Transport vessels for the cancelled British invasion of Isle de France

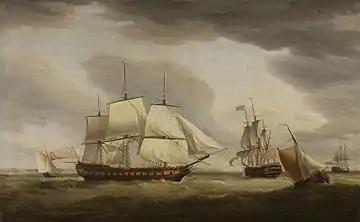
, one of the ships British authorities planned to use for the invasion

In early 1794, after France declared war on Great Britain during the War of the First Coalition, the British government made plans for an invasion of the French colony of Isle de France. As part of preparations for the invasion, British authorities detained several of the East India Company's (EIC) East Indiamen at Portsmouth to serve as transport vessels. In May 1794, the British government cancelled the invasion and released the detained ships, paying demurrage to the EIC for having delayed their voyages to the East Indies. British forces carried out a successful invasion of Isle de France in 1810, using transport vessels which were mostly hired "country ships", British merchantmen registered in Indian ports such as Bombay and Calcutta, along with small number of EIC vessels that had arrived at Madras or Calcutta.